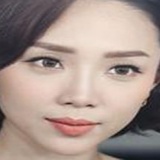
ca sĩ Tóc Tiên